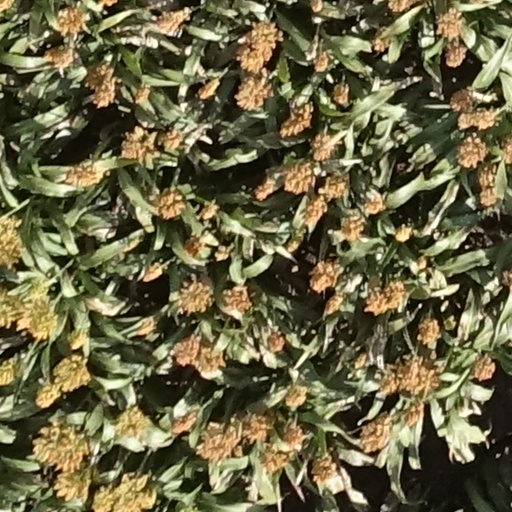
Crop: sorghum